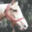
Label: horse